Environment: real
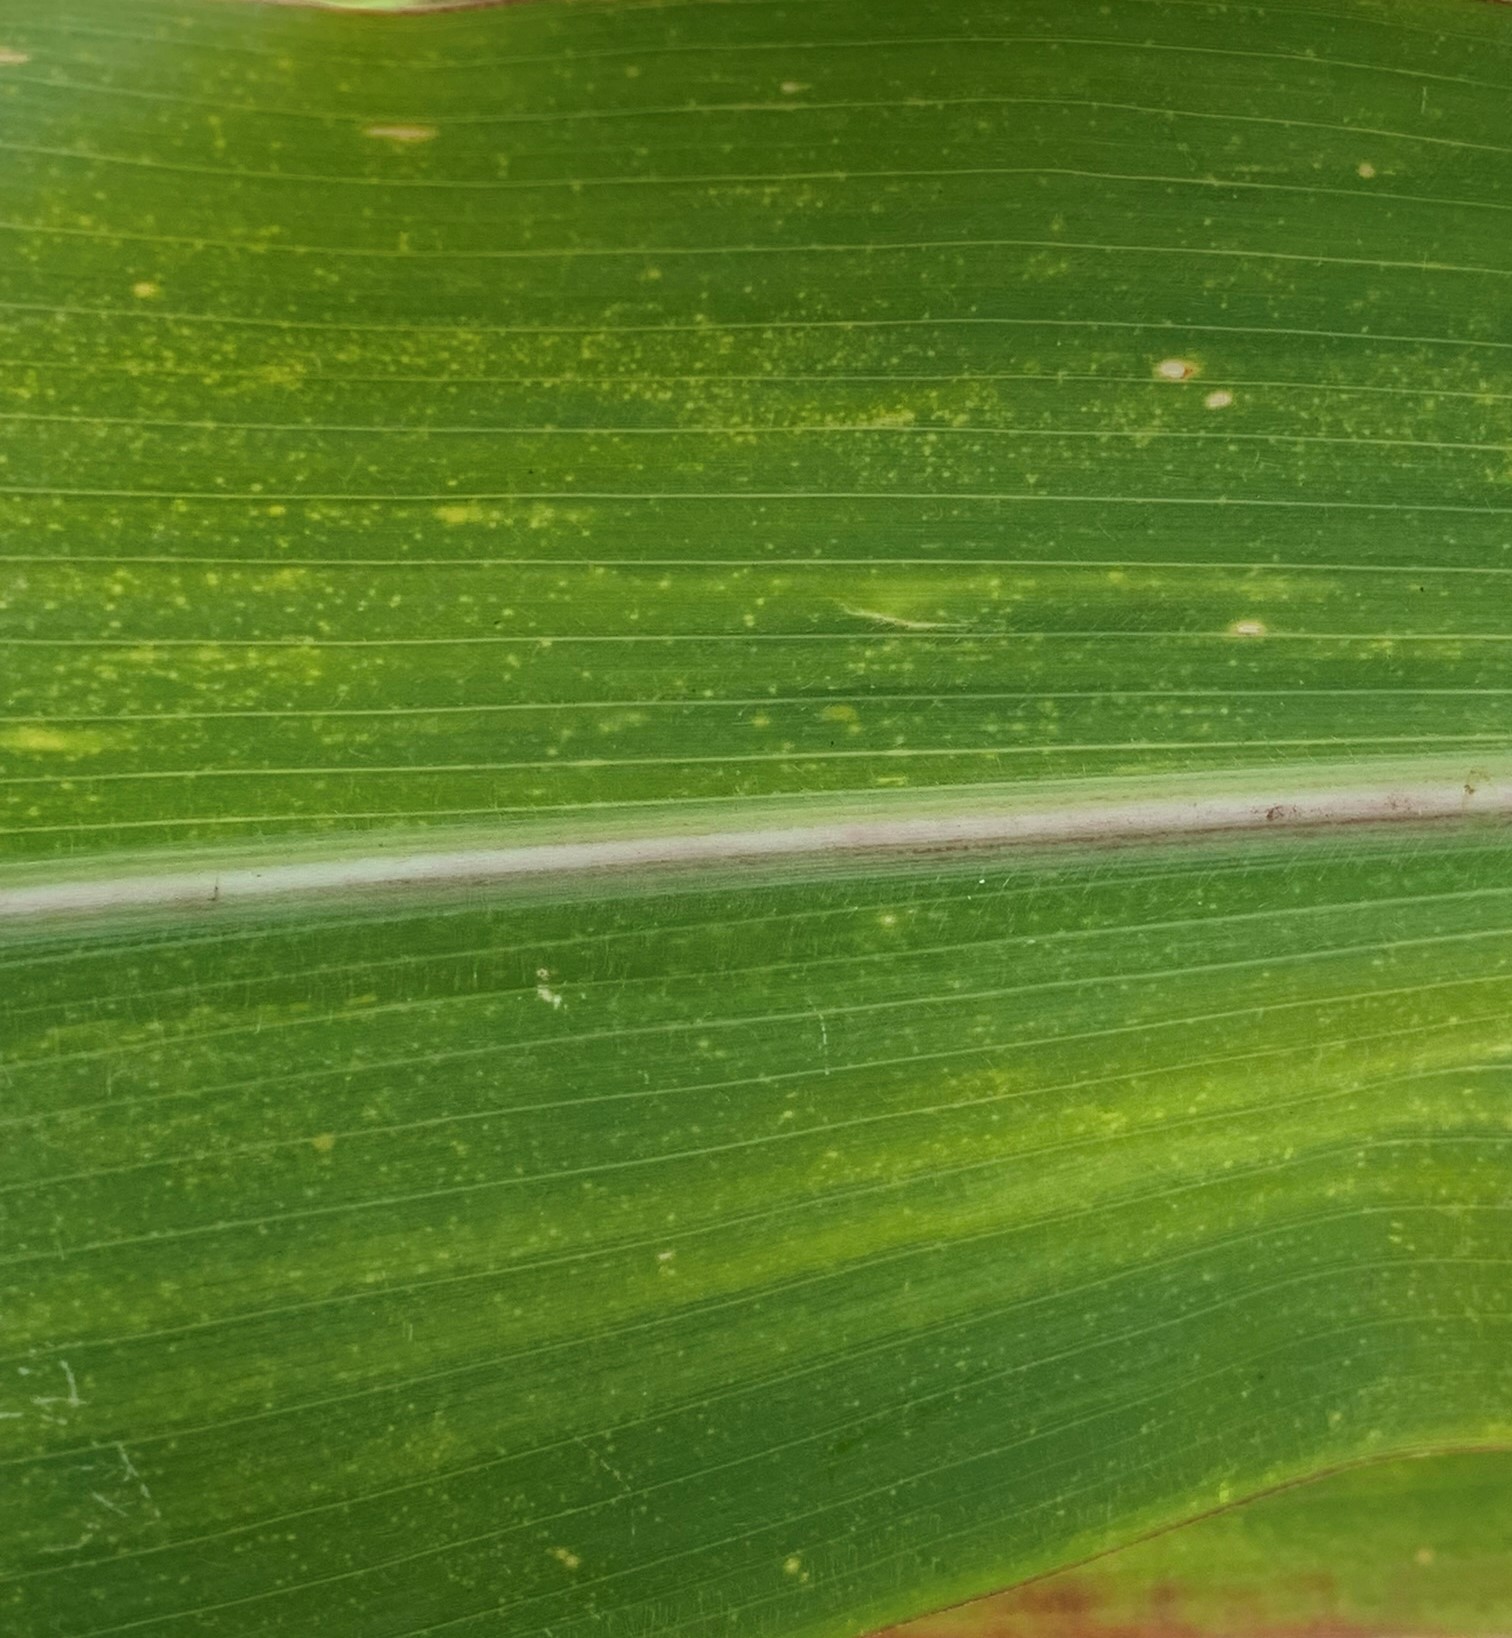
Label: lethal_necrosis